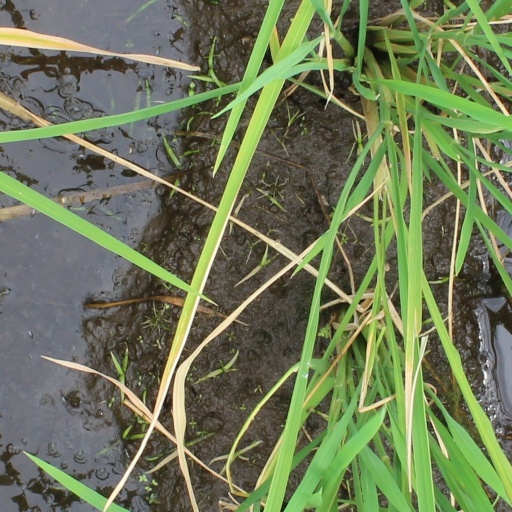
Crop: rice